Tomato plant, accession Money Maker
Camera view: tilt-top (135 deg); turntable rotation: 150 degrees
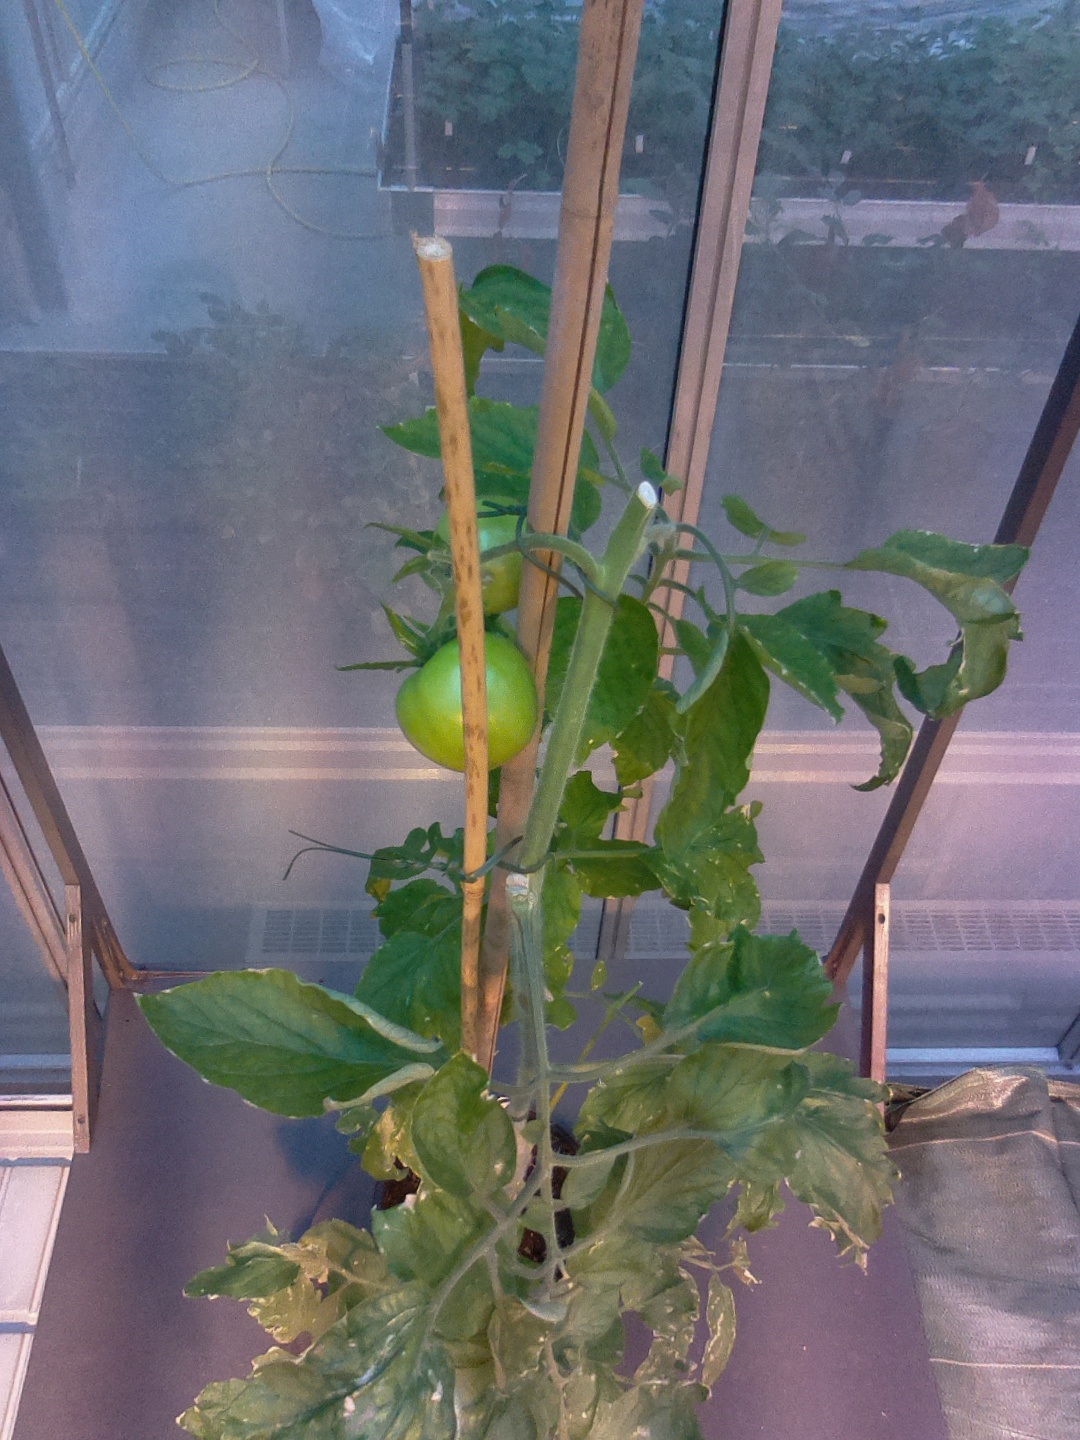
BBCH growth stage 76: 60%-70% of final fruit size